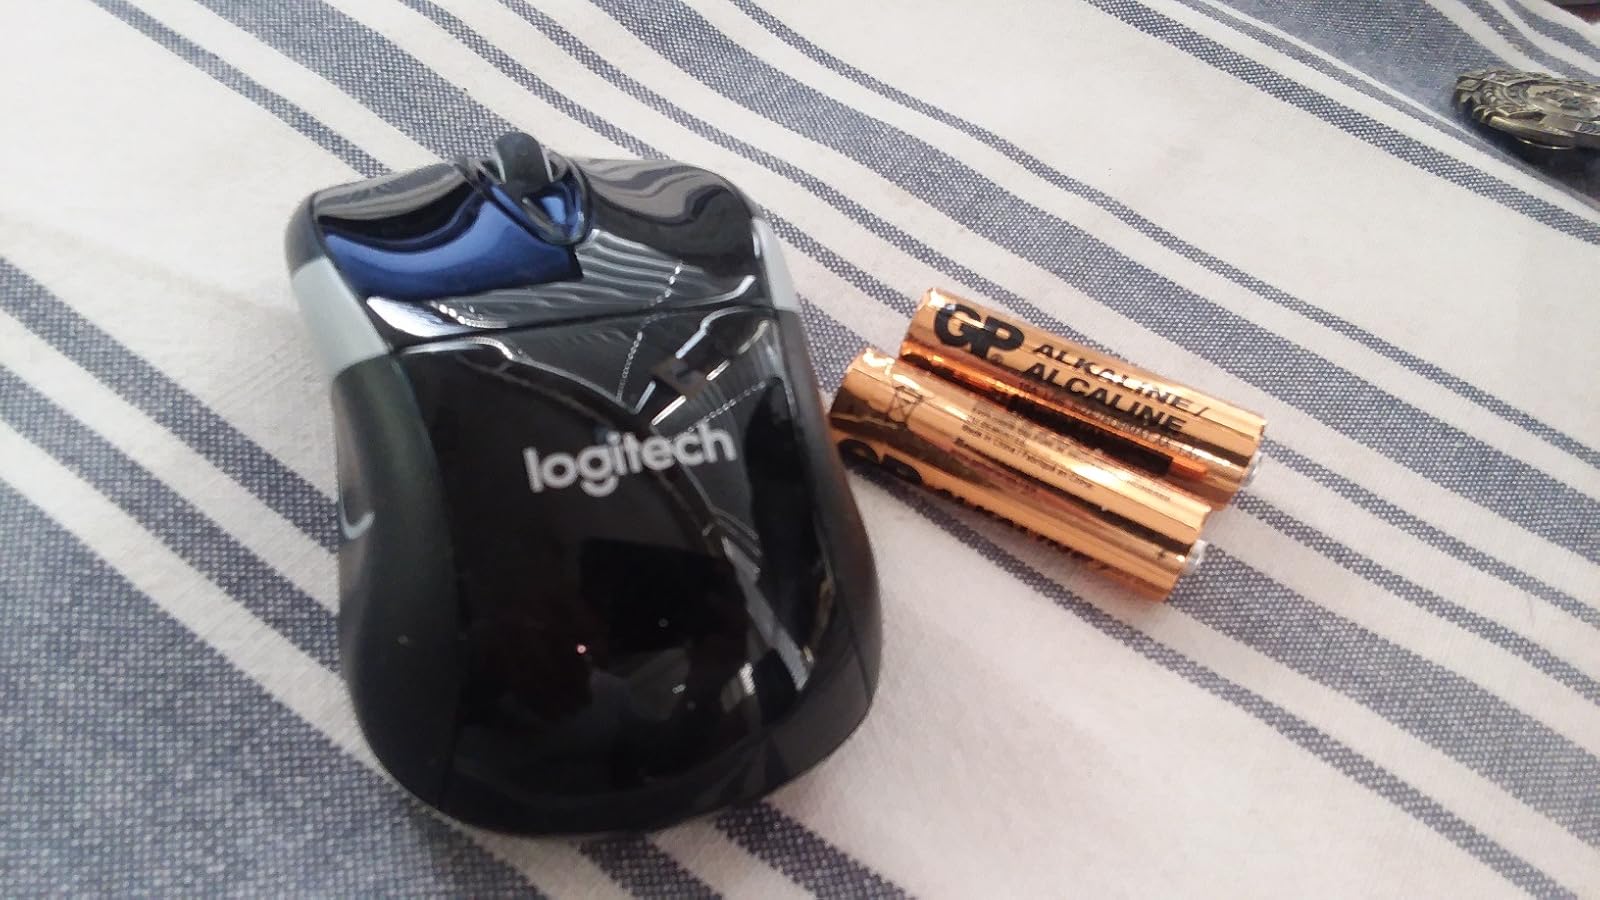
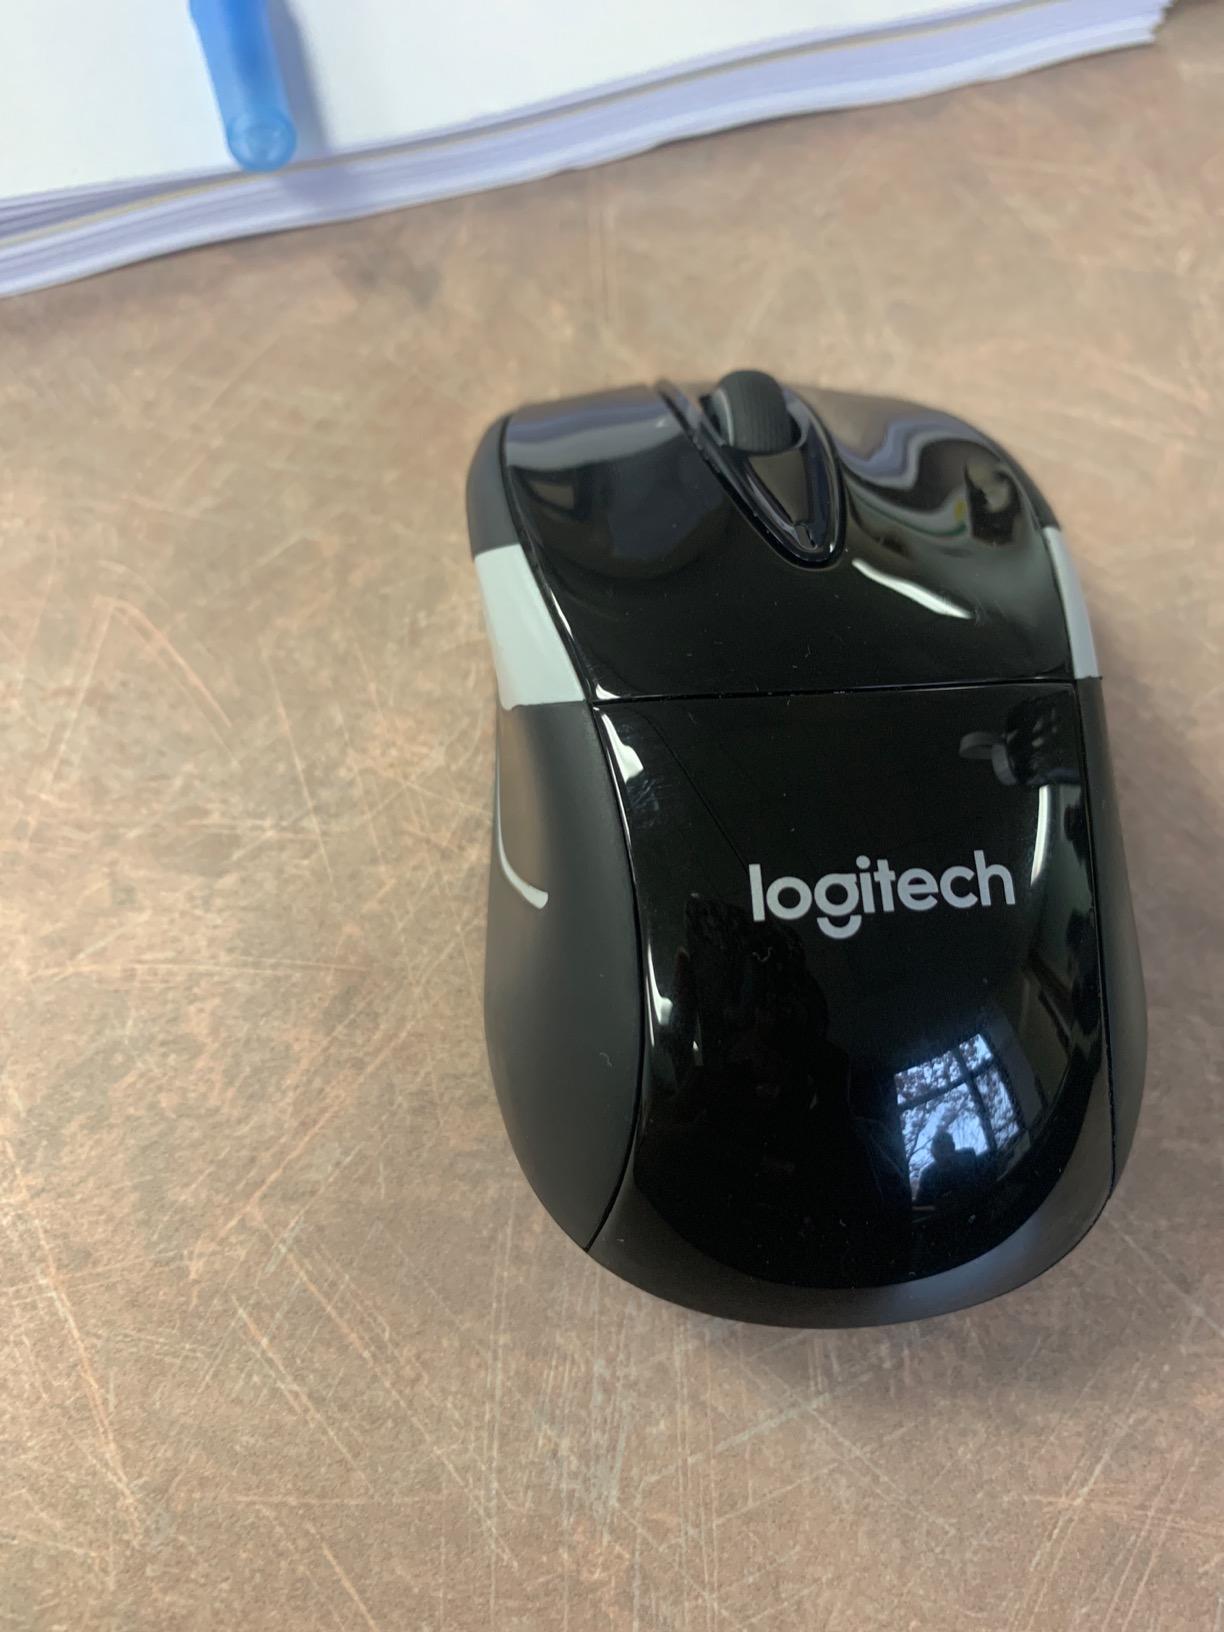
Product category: mouse
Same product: yes